Nathalie von Siebenthal

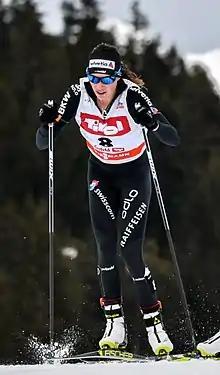
Nathalie von Siebenthal during FIS World Cup competitions in Seefeld, Austria in January 2018

Nathalie von Siebenthal (born 30 September 1993) is a former Swiss cross-country skier. She competed in the World Cup 2015 season.